Karwar

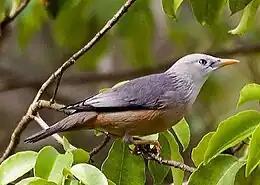
Local bird, Sturnia blythii. Karwar is rich in flora and fauna

Karwar is a seaport on the west coast of peninsular India. To the east are the Western Ghats. Karwar is situated on the banks of the Kali river which flows west to the Arabian sea from its headwaters at Bidi village in the Western Ghats. The Kali river has a length of about and is the main source of irrigation in the region.